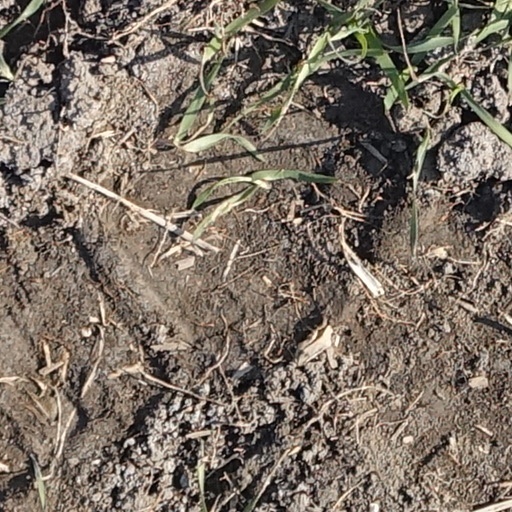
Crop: wheat